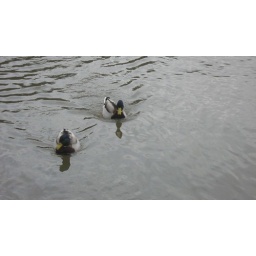
Two boy ducks swimming in the Main River near Miltenberg